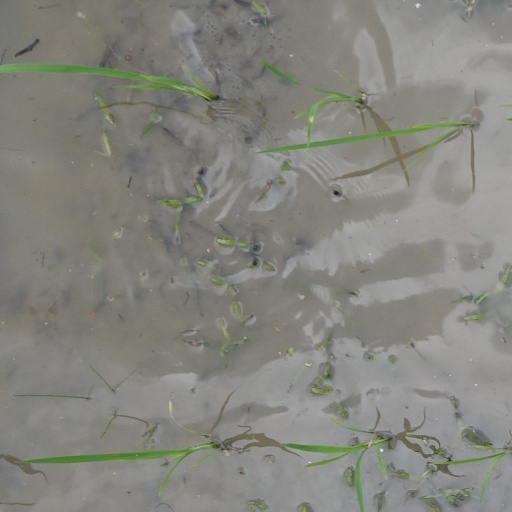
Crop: rice